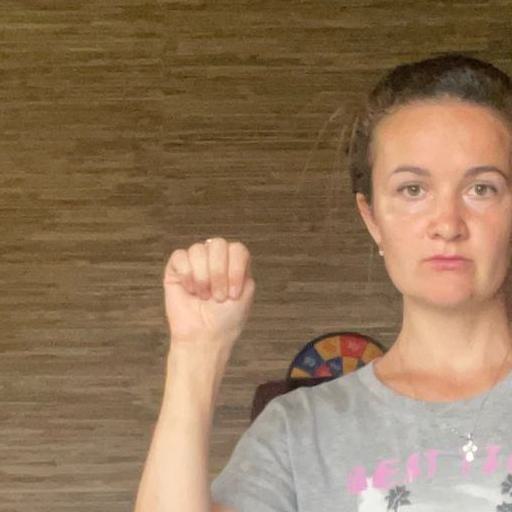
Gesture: fist